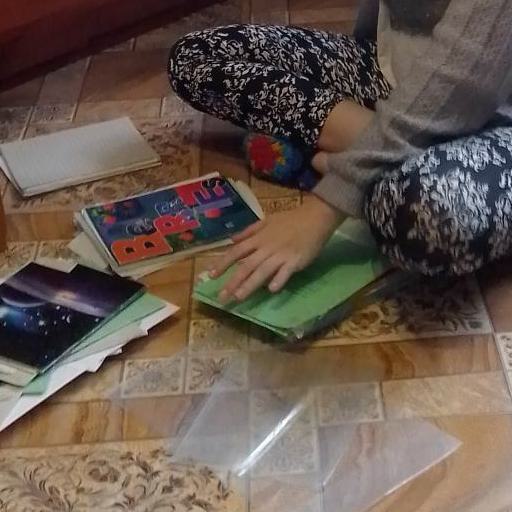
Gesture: no_gesture